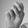
ASL letter: N